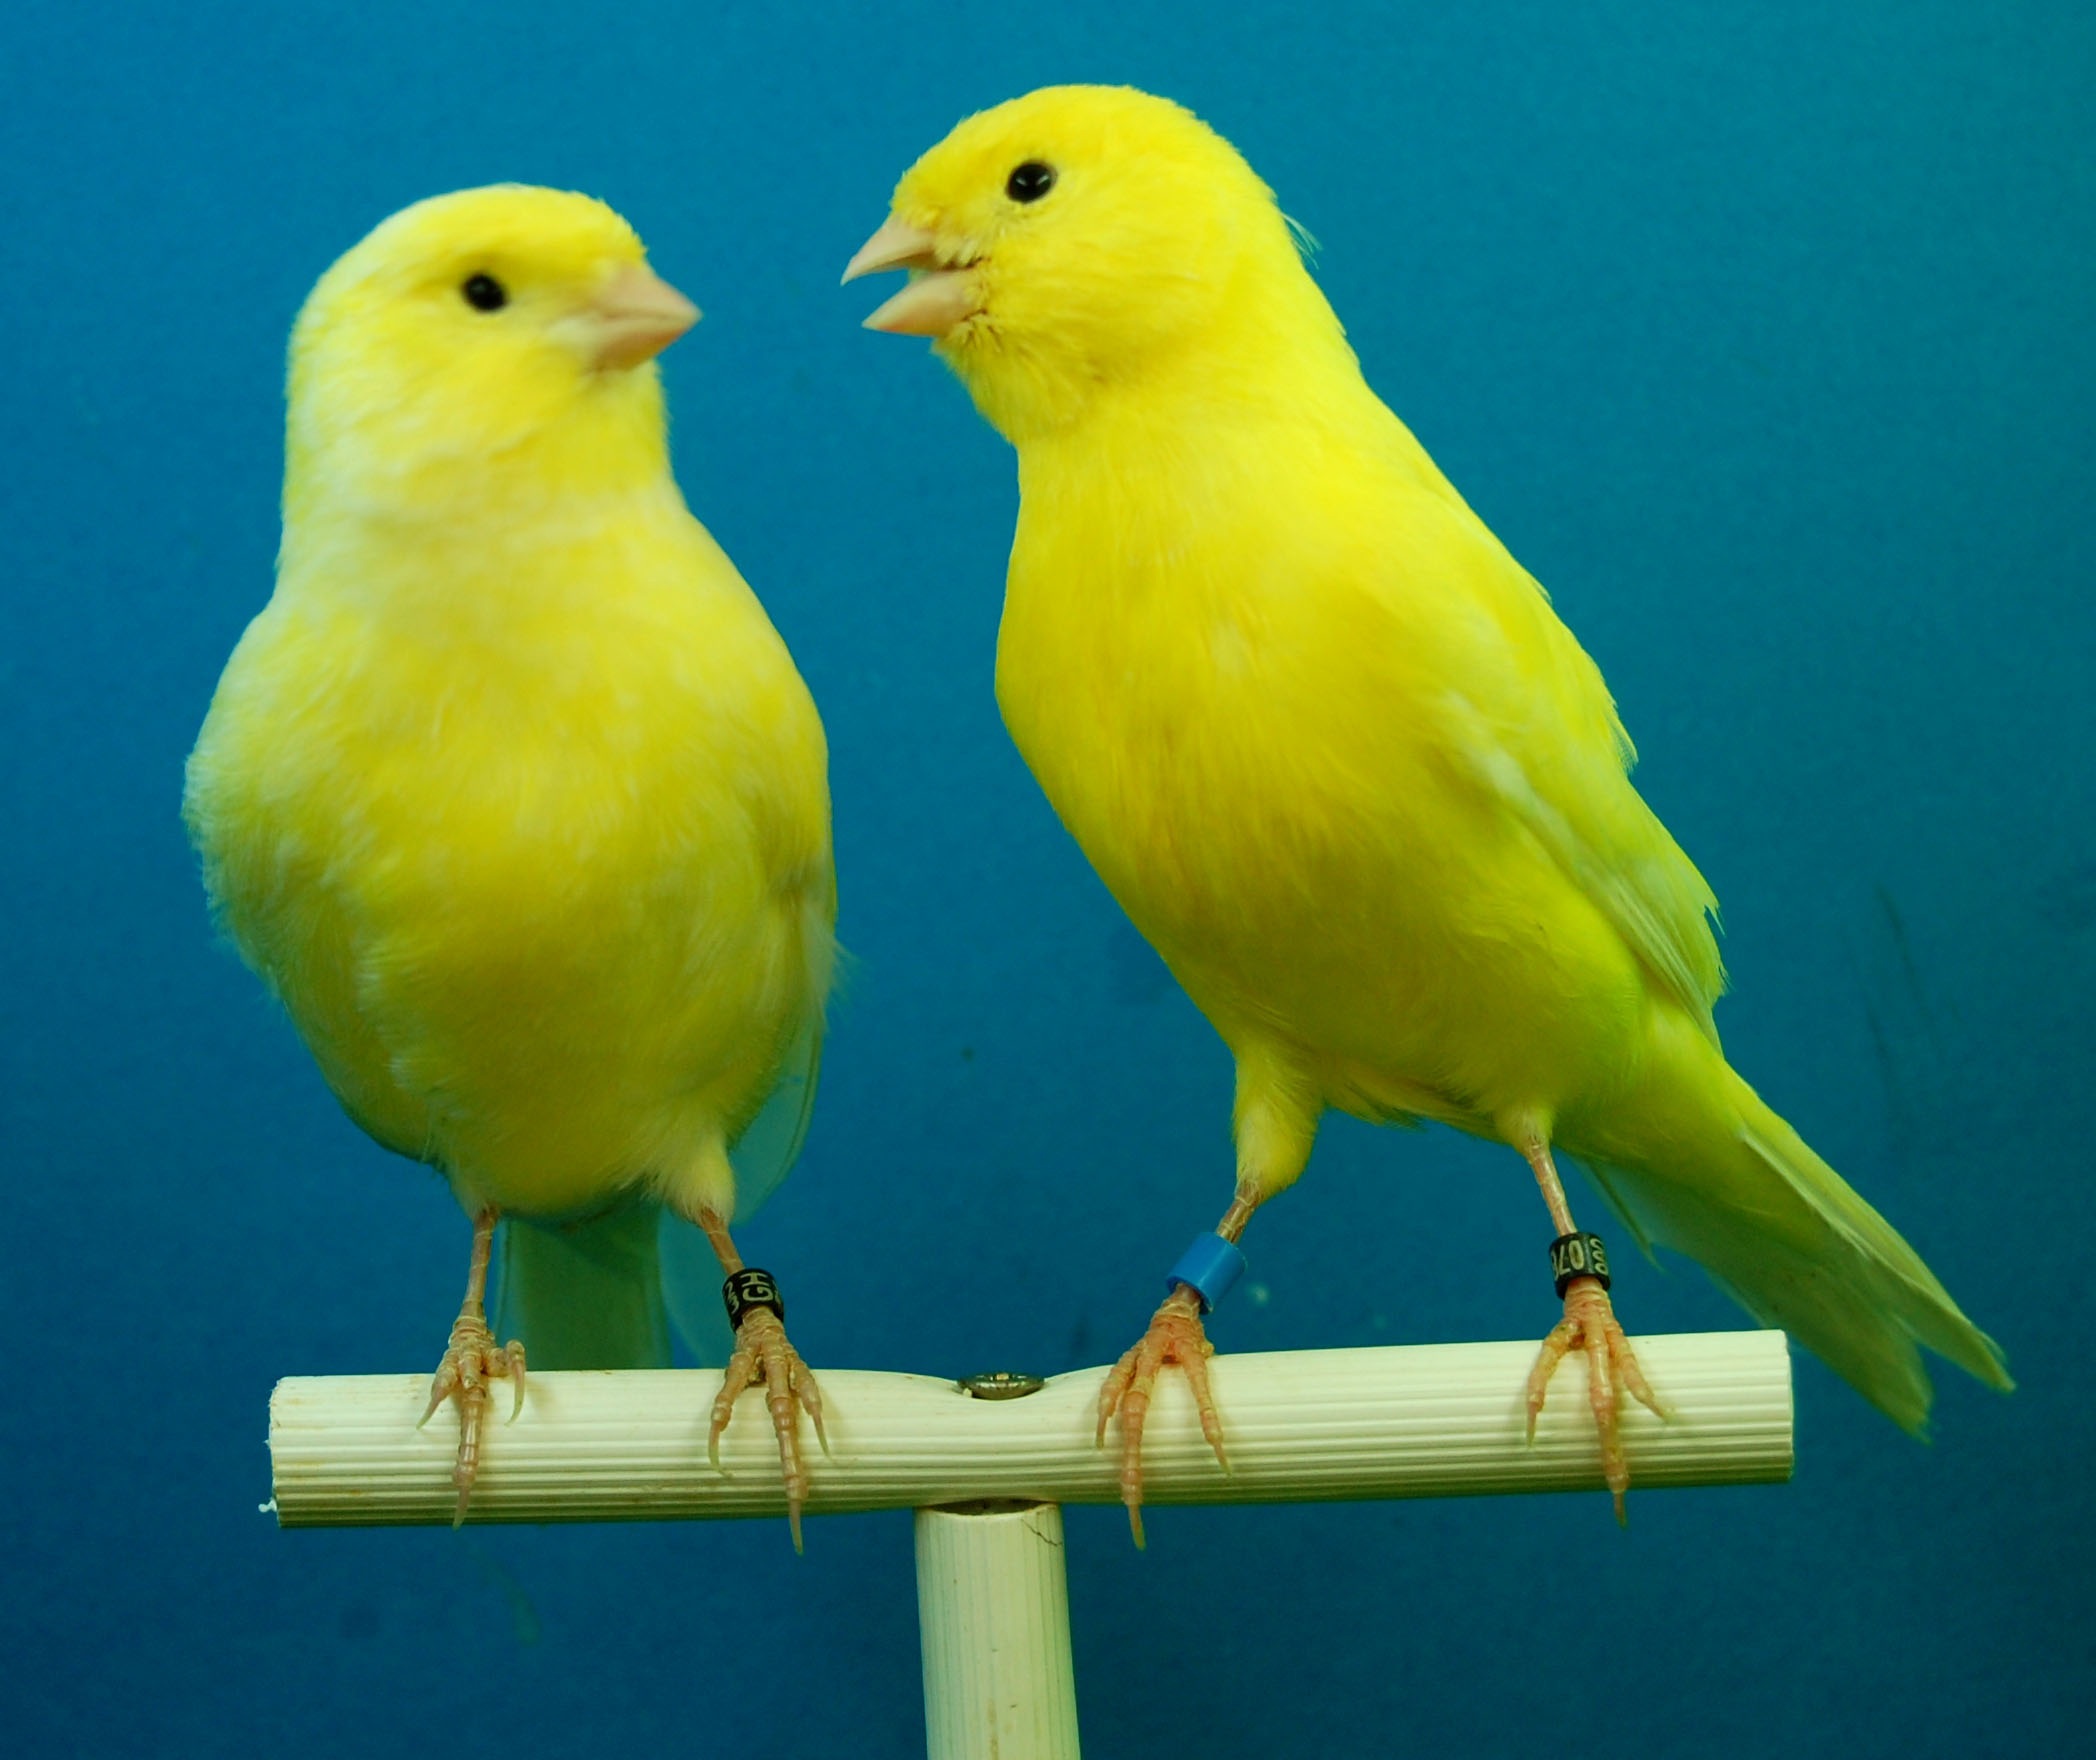
bird, wing, beak, yellow, fauna, vertebrate, finch, parakeet, aviary, canary, canaries, perching bird, common pet parakeet, atlantic canary